Philemon Wright

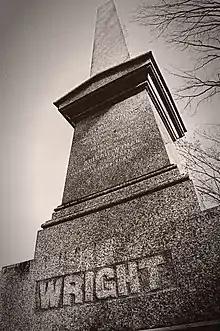
The memorial headstone of Philemon and Abigail Wright in St. James Cemetery, Hull, Qc.

Wright's settlement quickly became Wright's Town with the shops, mills and other enterprises that were built so that the small community would not be dependent on the expensive practice of importing goods from Montreal. Wright built a lumber mill, a hemp and grist mill and a smithy to fulfill their needs. When a fire burned down the smithy, he rebuilt it in stone, adding a trip hammer mill, four forges and four bellows operated hydraulically. He built a large bakehouse, shops for a shoemaker, a tailor, a bark grinding mill, as well as a tannery for curing leather. Always the opportunist, he also saw to it that a brewery and distillery were operating to slake the thirsts of the many employees he employed. Before long, he and his wife Abigail also saw to it that there was a teacher to teach all of the children in the community.